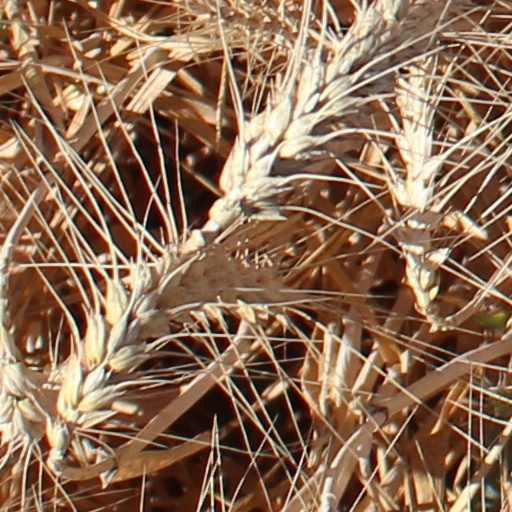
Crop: wheat